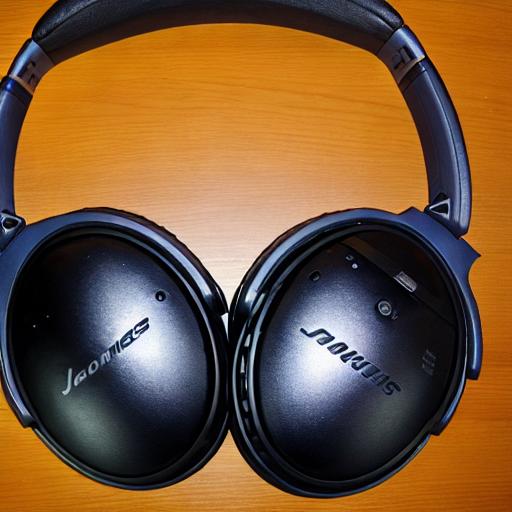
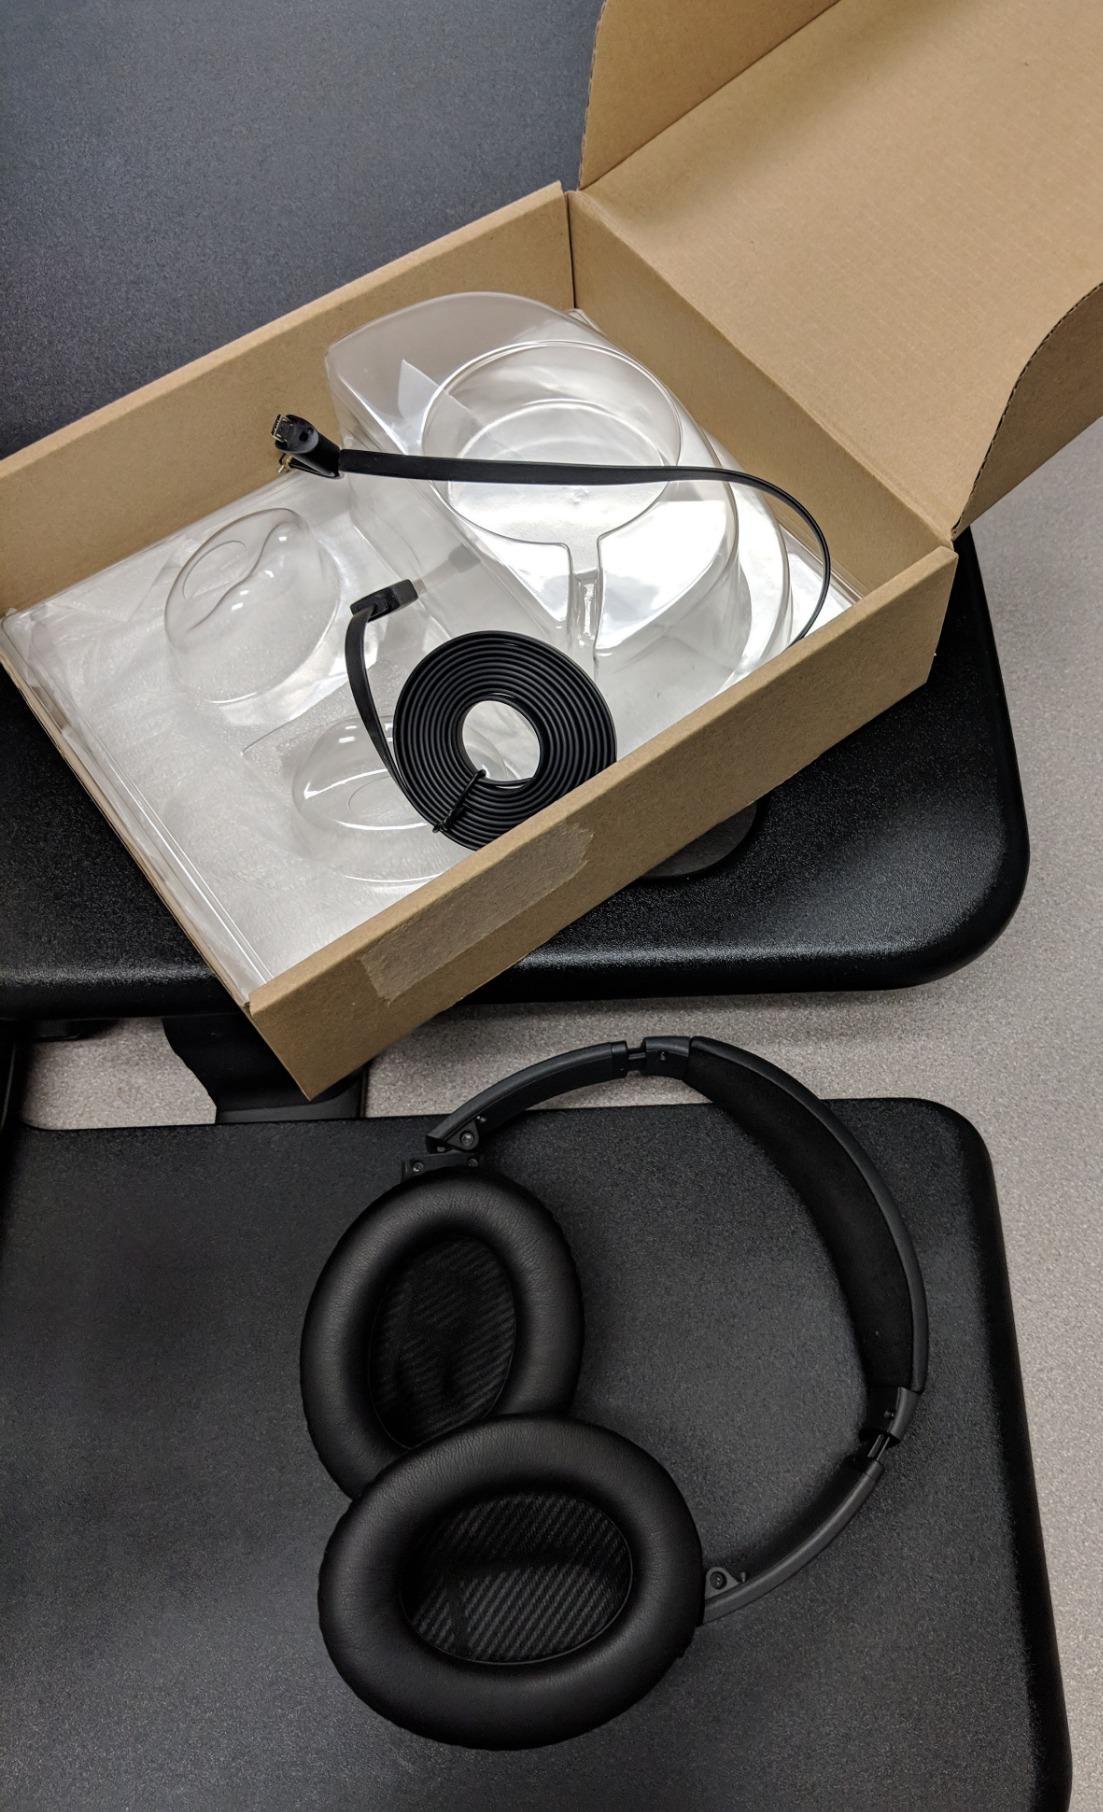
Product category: headphones
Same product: no